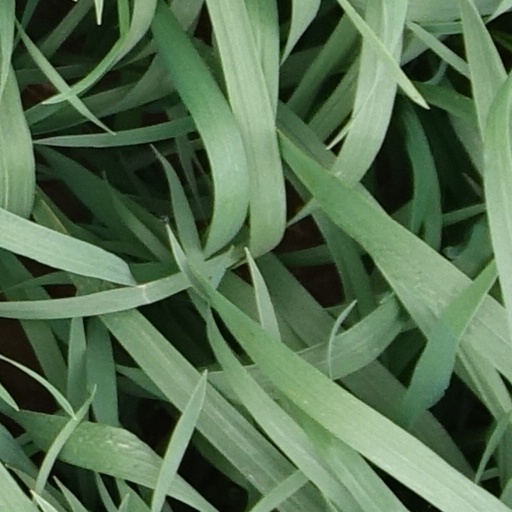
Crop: wheat